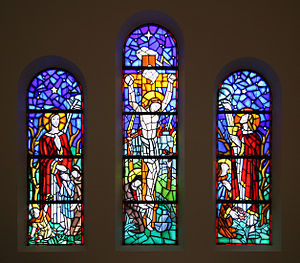
Flintholm Kirke / Galleri / Alter
Flintholm Kirke ligger på Junggreensvej i Frederiksberg Kommune.